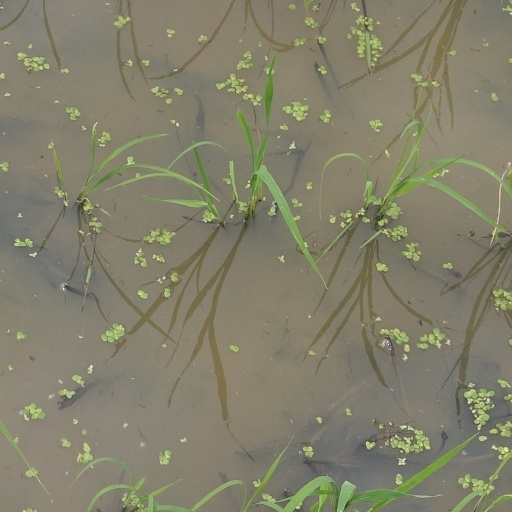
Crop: rice